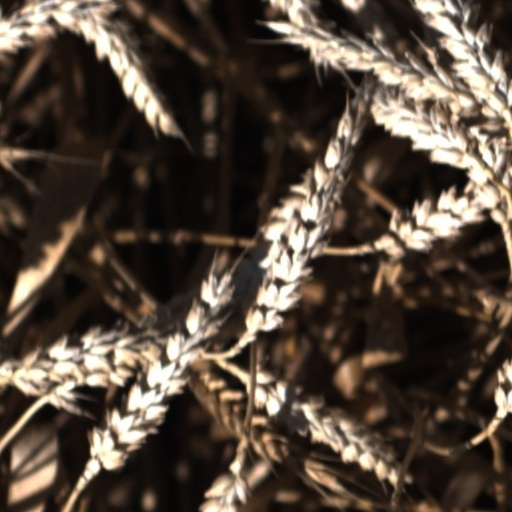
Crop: wheat